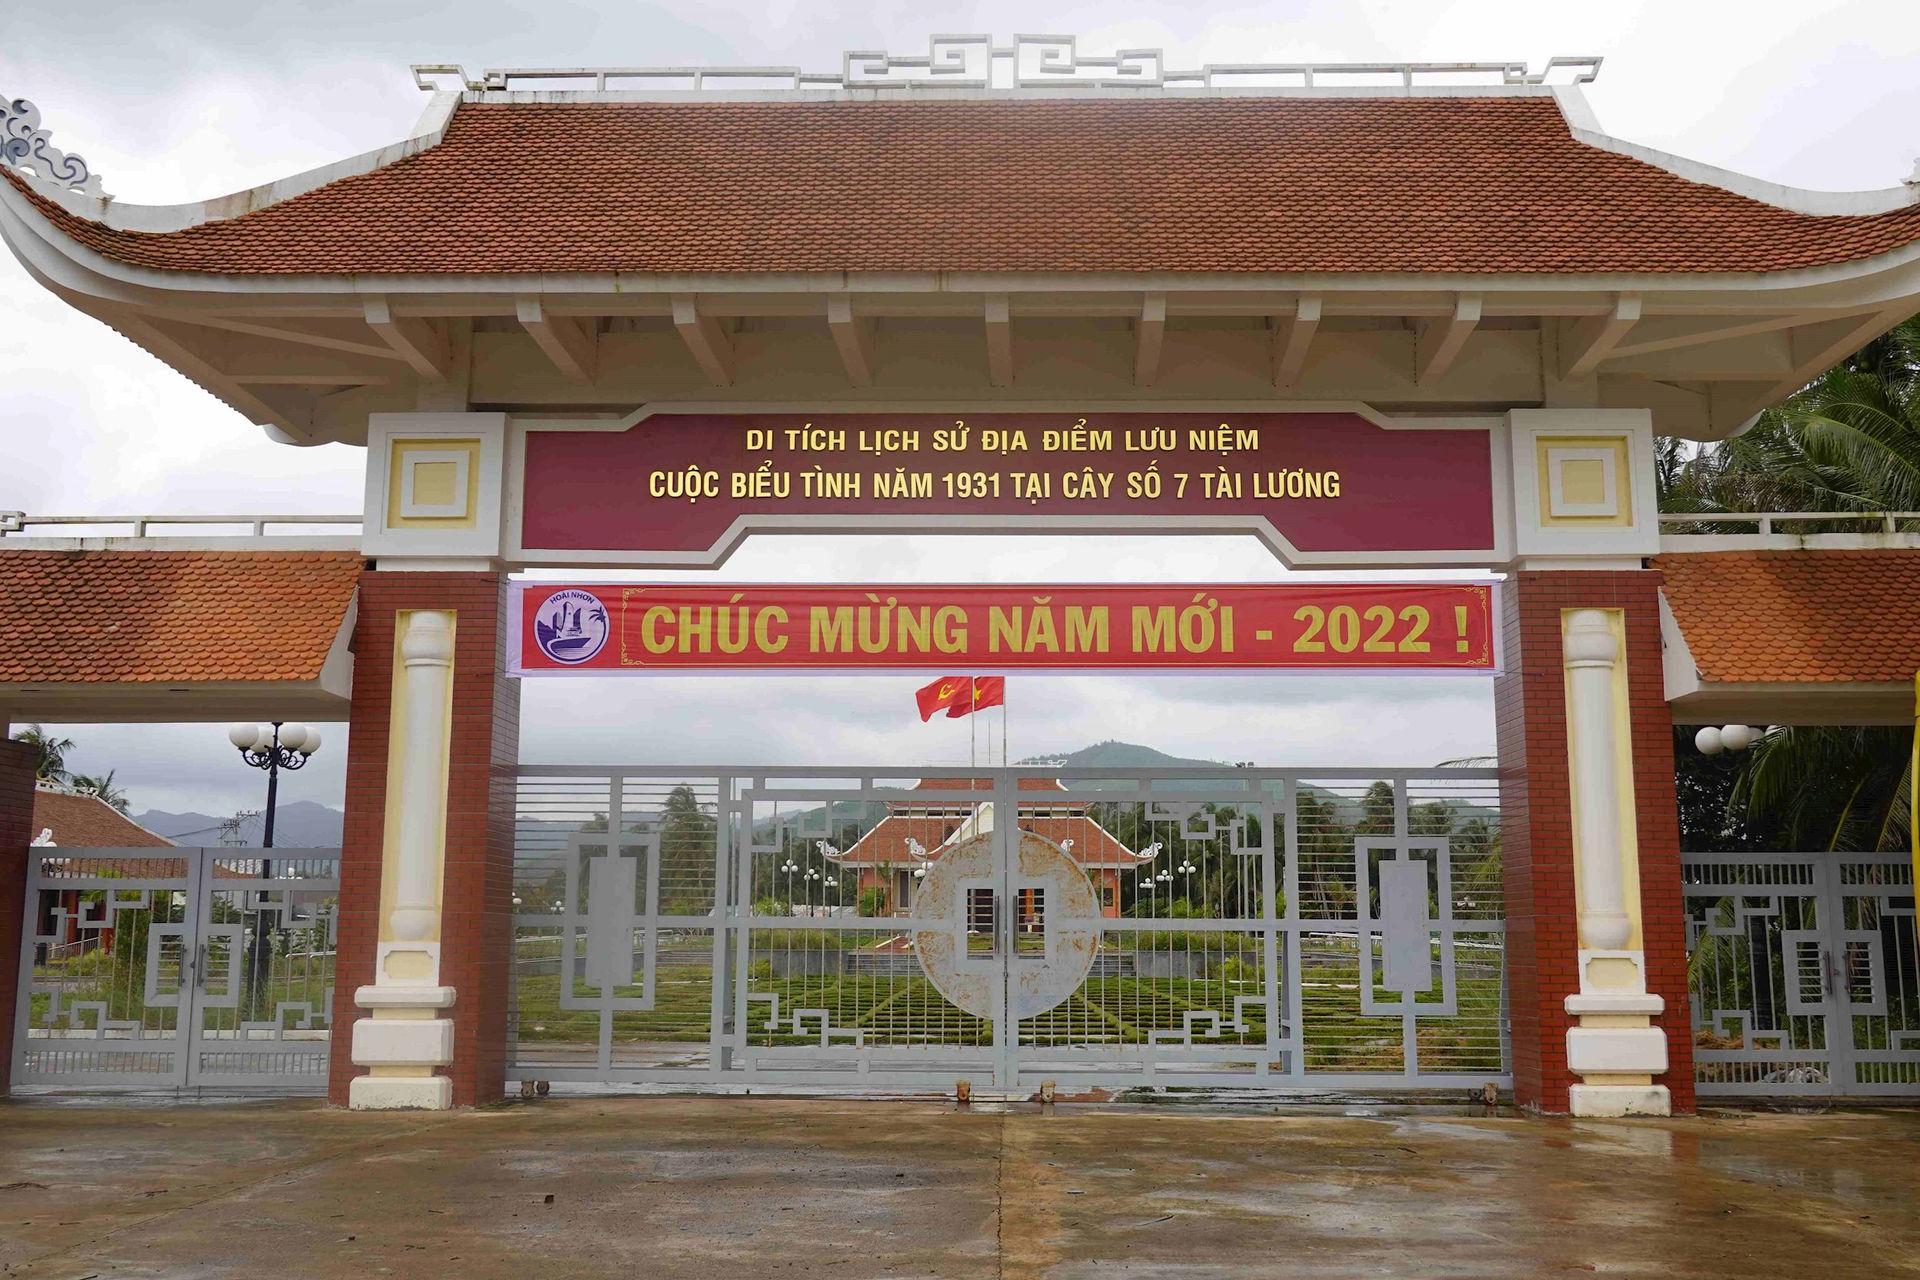
khu di tích lịch sử đang trong trạng thái đóng cửa